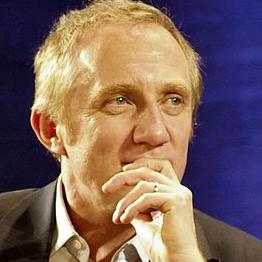
Age: 48